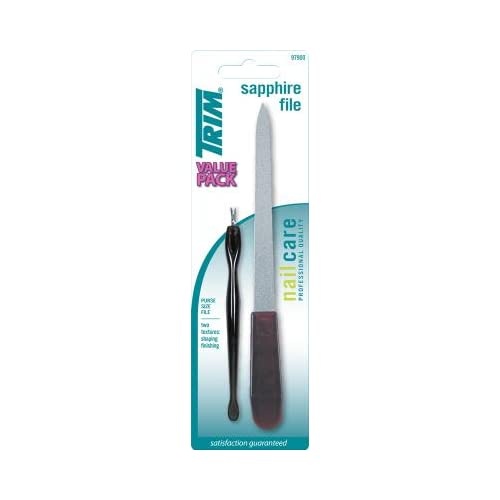
SAPPHIRE FILE 6 1/4
Brand: GL
Listed with ExportYourStore.com
Category: Health & Beauty > Personal Care > Cosmetics > Cosmetic Tools > Nail Tools > Nail Files & Emery Boards